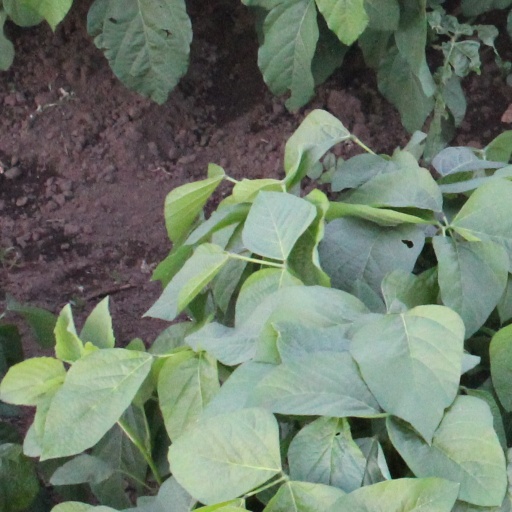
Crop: soybean